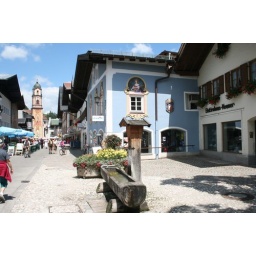
Wooden water troughs Mittenvald  Our favourite small town. Actually located in Germany, half an hour from Seefeld by train